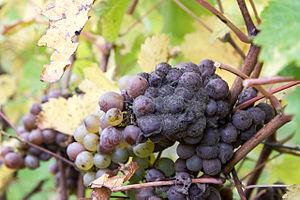
Grappe de raison sur une vigne à Saint-Cyr-en-Bourg, Pays de la Loire, France.
Le bonnezeaux est un vin blanc liquoreux d'appellation d'origine contrôlée produit en Maine-et-Loire sur la commune de Thouarcé, au bord du Layon. Cette appellation, enclavée au milieu des coteaux-du-layon, fait partie du vignoble de la vallée de la Loire.
Les rosiers de vigne sont des plants de rosier occasionnellement plantés au début des rangs de vignes, en tête de parcelle de vignobles, pour aider les viticulteurs à détecter naturellement les contaminations de certaines maladies de la vigne.